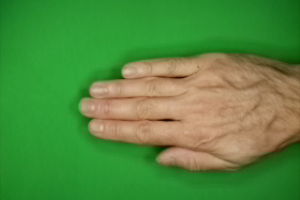
Label: paper